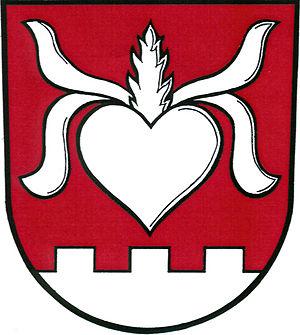
Bítov est une commune du district de Nový Jičín, dans la région de Moravie-Silésie, en République tchèque. Sa population s'élevait à 439 habitants en 2018.